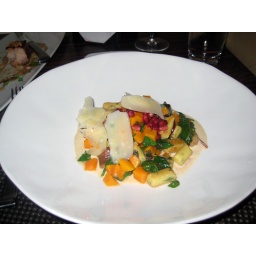
oven roasted butternut squash with herb gnocchi, porcini mushroooms, braised chared pommegranates in brown butter